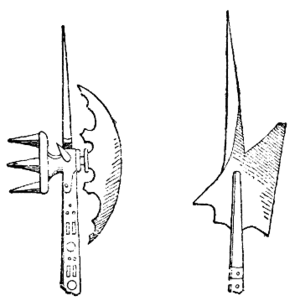
Hellebard
Schweiziske hellebarder fra 1400-tallet
En hellebard er et alsidigt middelalderligt fodfolksvåben:et 2,5 meter langt skaft med en jern- eller stålklinge eller øksehoved, øverst med en lansespids, bagtil med en hage.